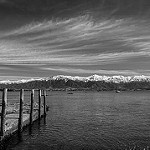
Label: B & W